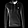
Label: Pullover